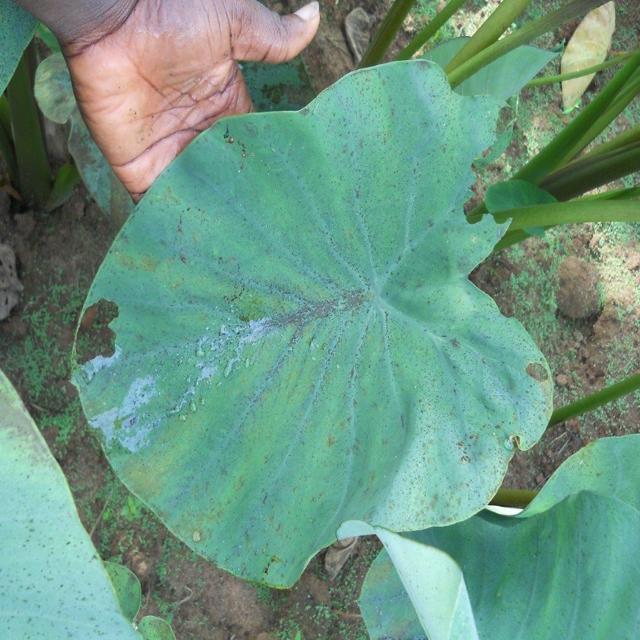
Label: Healthy